Helen Thomas

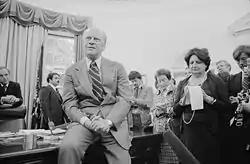
Thomas with President Ford andchief of staff Dick Cheney (left) in 1976

In a 2008 article, "The Christian Science Monitor" wrote: "Thomas, a fixture in American politics, is outspoken, blunt, demanding, forceful and unrelenting. Not only does she command respect by the highest powers in the US, her reputation is known worldwide." When Cuban leader Fidel Castro was asked in the early 2000s what was the difference between democracy in Cuba and democracy in the United States, Castro reportedly replied, "I don't have to answer questions from Helen Thomas." Thomas considered Castro's reply to be "the height of flattery."